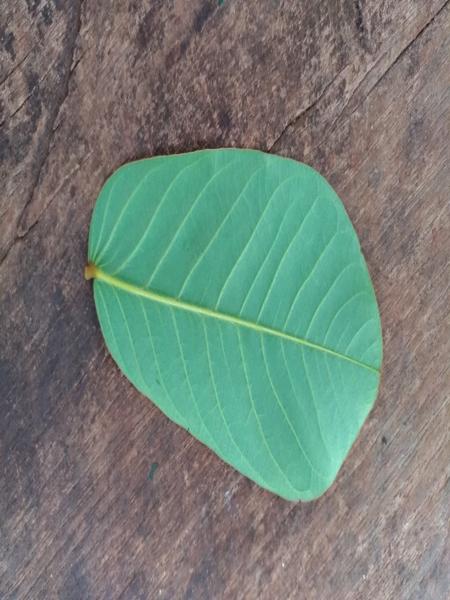
Plant: Chakte